Stumpfwald

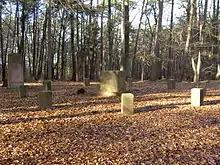
The "Stumpfwaldgericht" near Alsenborn

Timber rights in the forest were recorded as early as 1390 in the "Stumpfwaldweistum". They not only survived the Late Middle Ages, but also major changes of lordship in the centuries that followed. For example, it survived the French Revolution of 1797, the transfer of the forest to the national territory of France, the final defeat of Napoleon and, in 1816, its transfer to the Kingdom of Bavaria. These rights continued even to the present day.